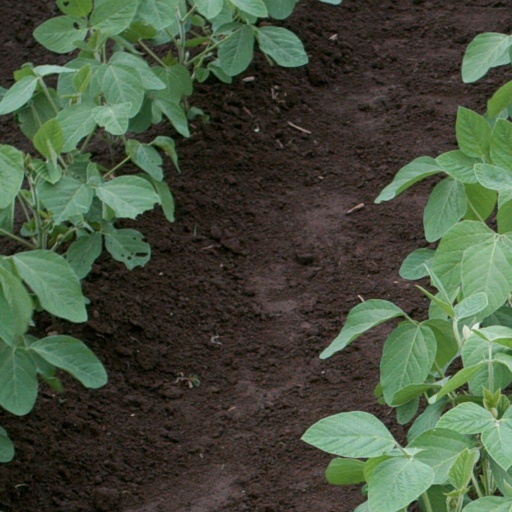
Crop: soybean